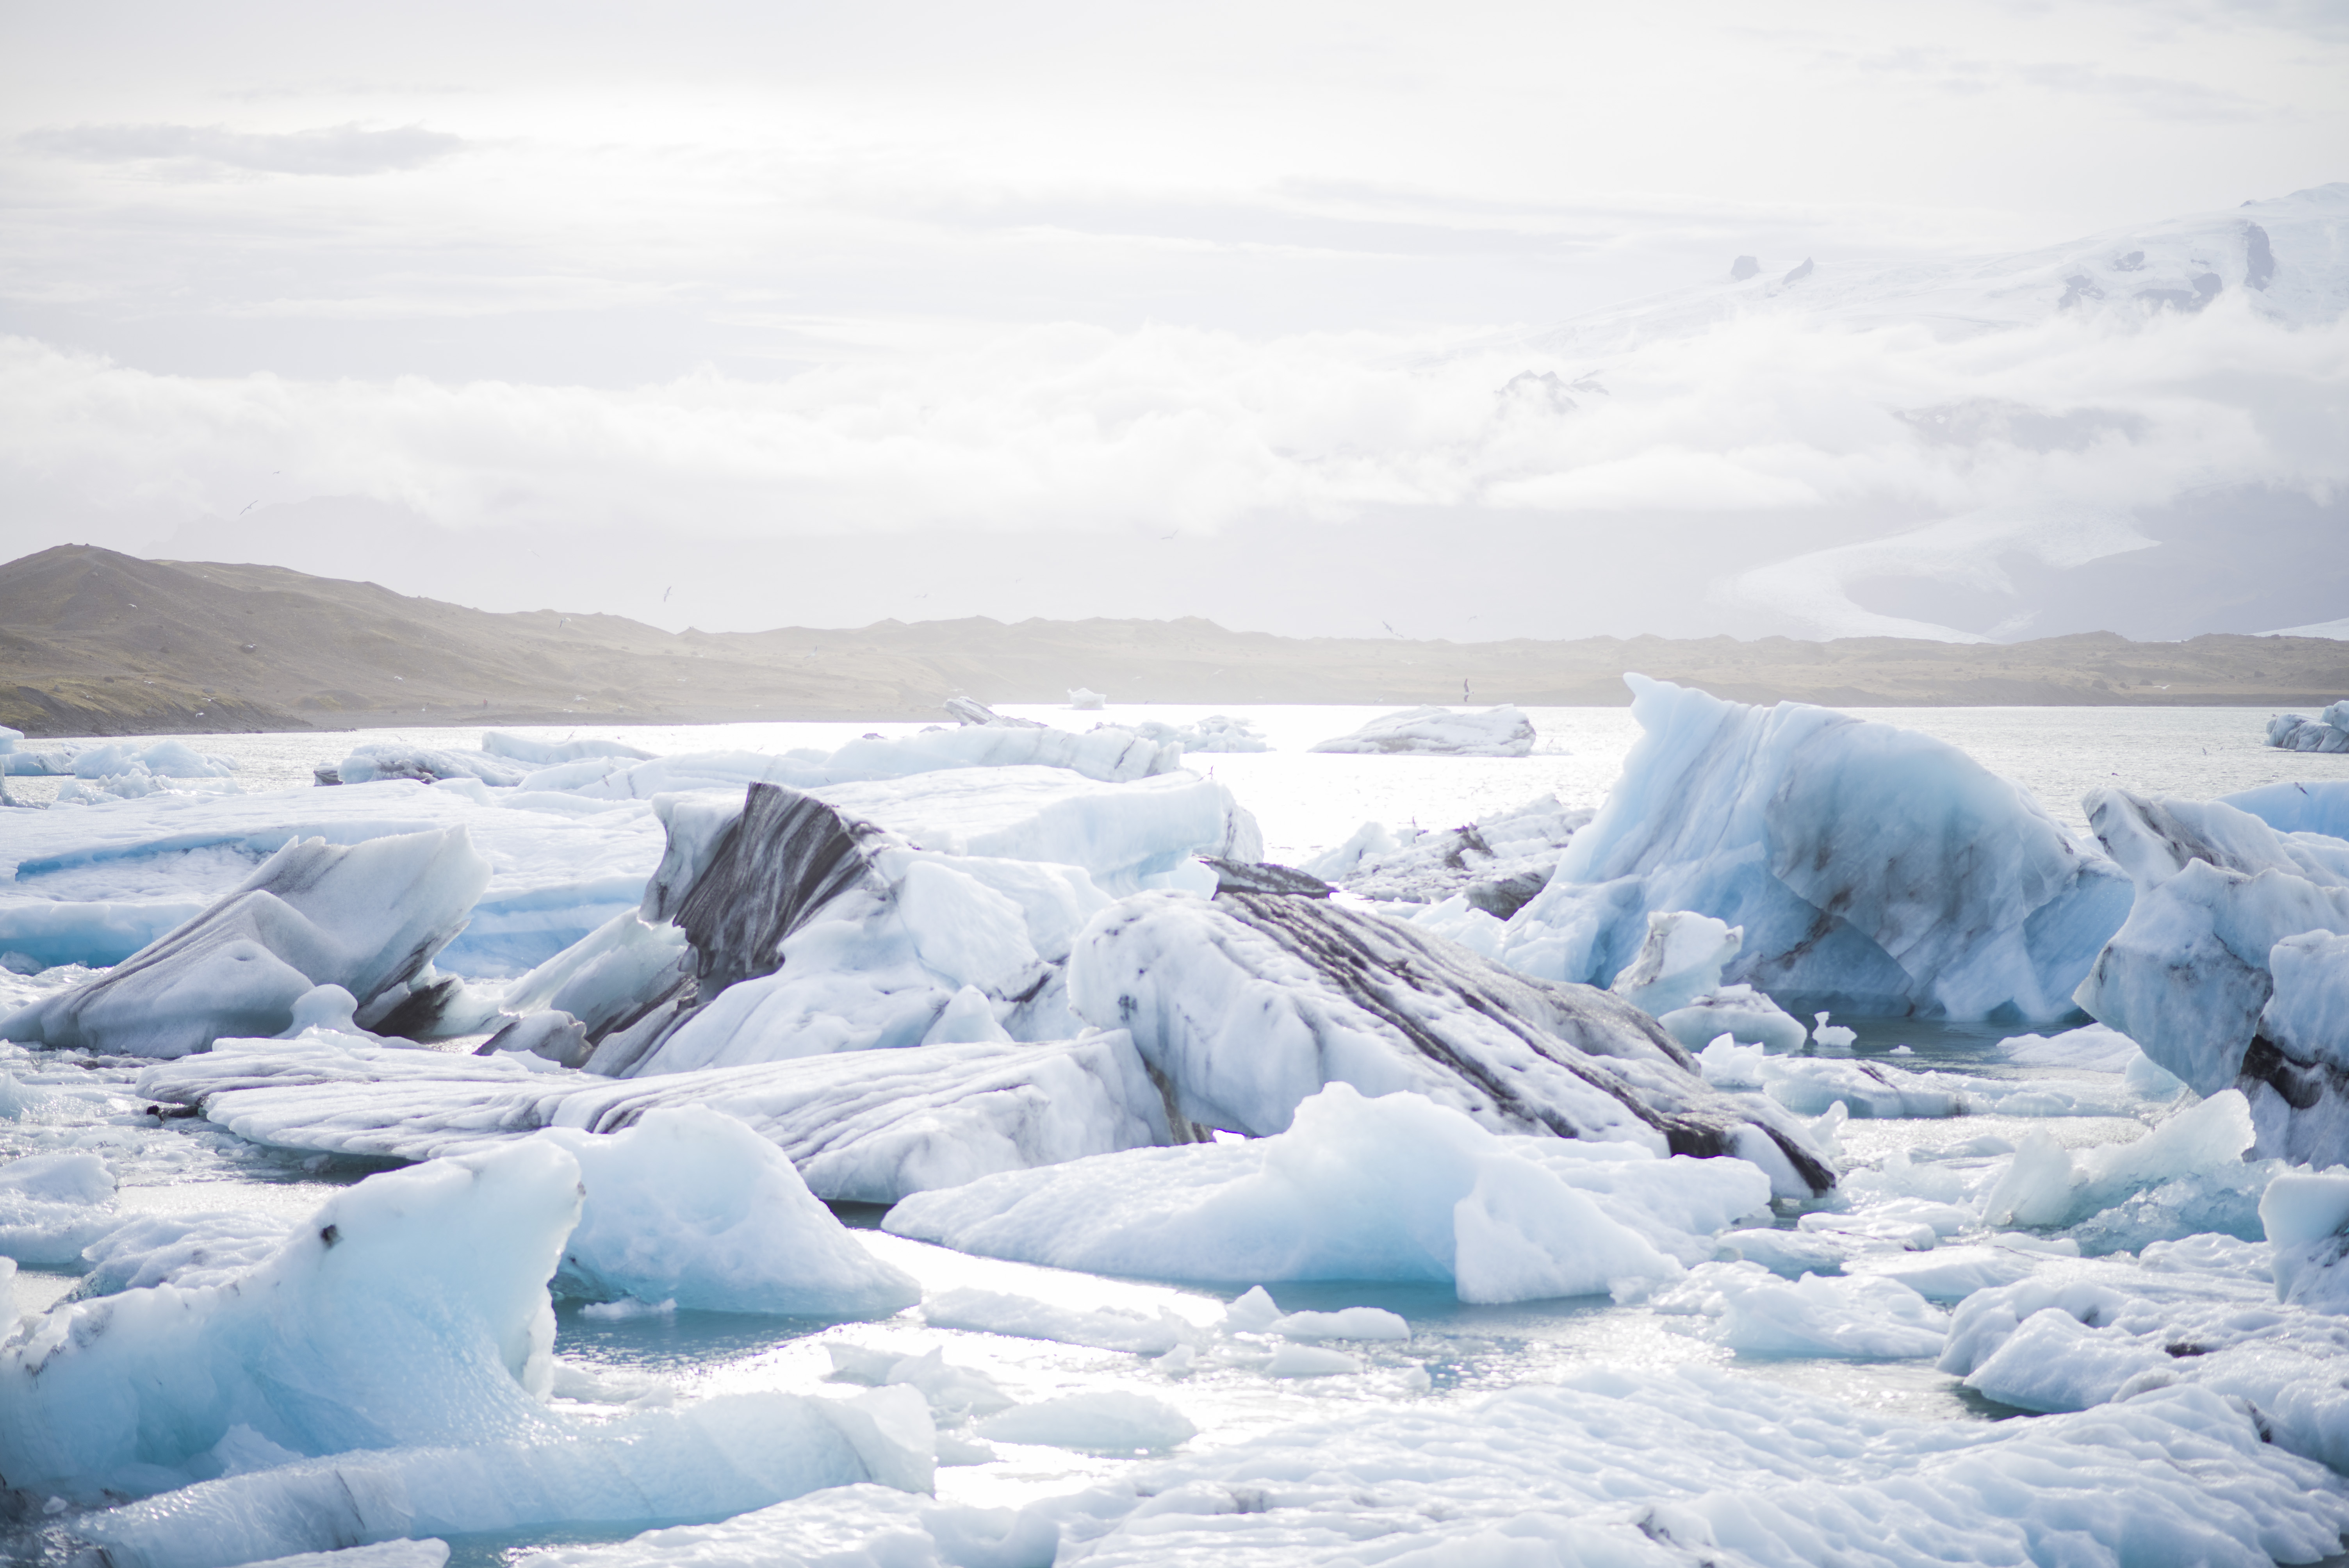
sea, nature, winter, ice, glacier, frozen, arctic, season, iceberg, melting, freezing, arctic ocean, glacial landform, wind wave, ice cap, sea ice, polar ice cap